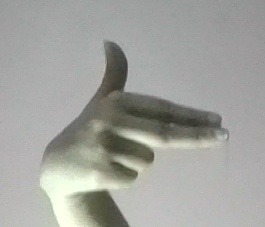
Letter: ghain